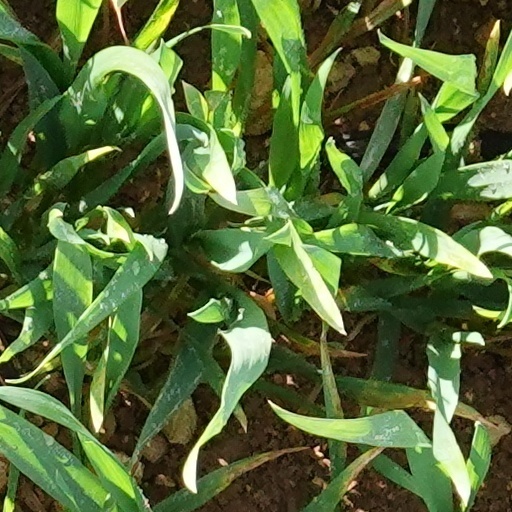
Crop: wheat